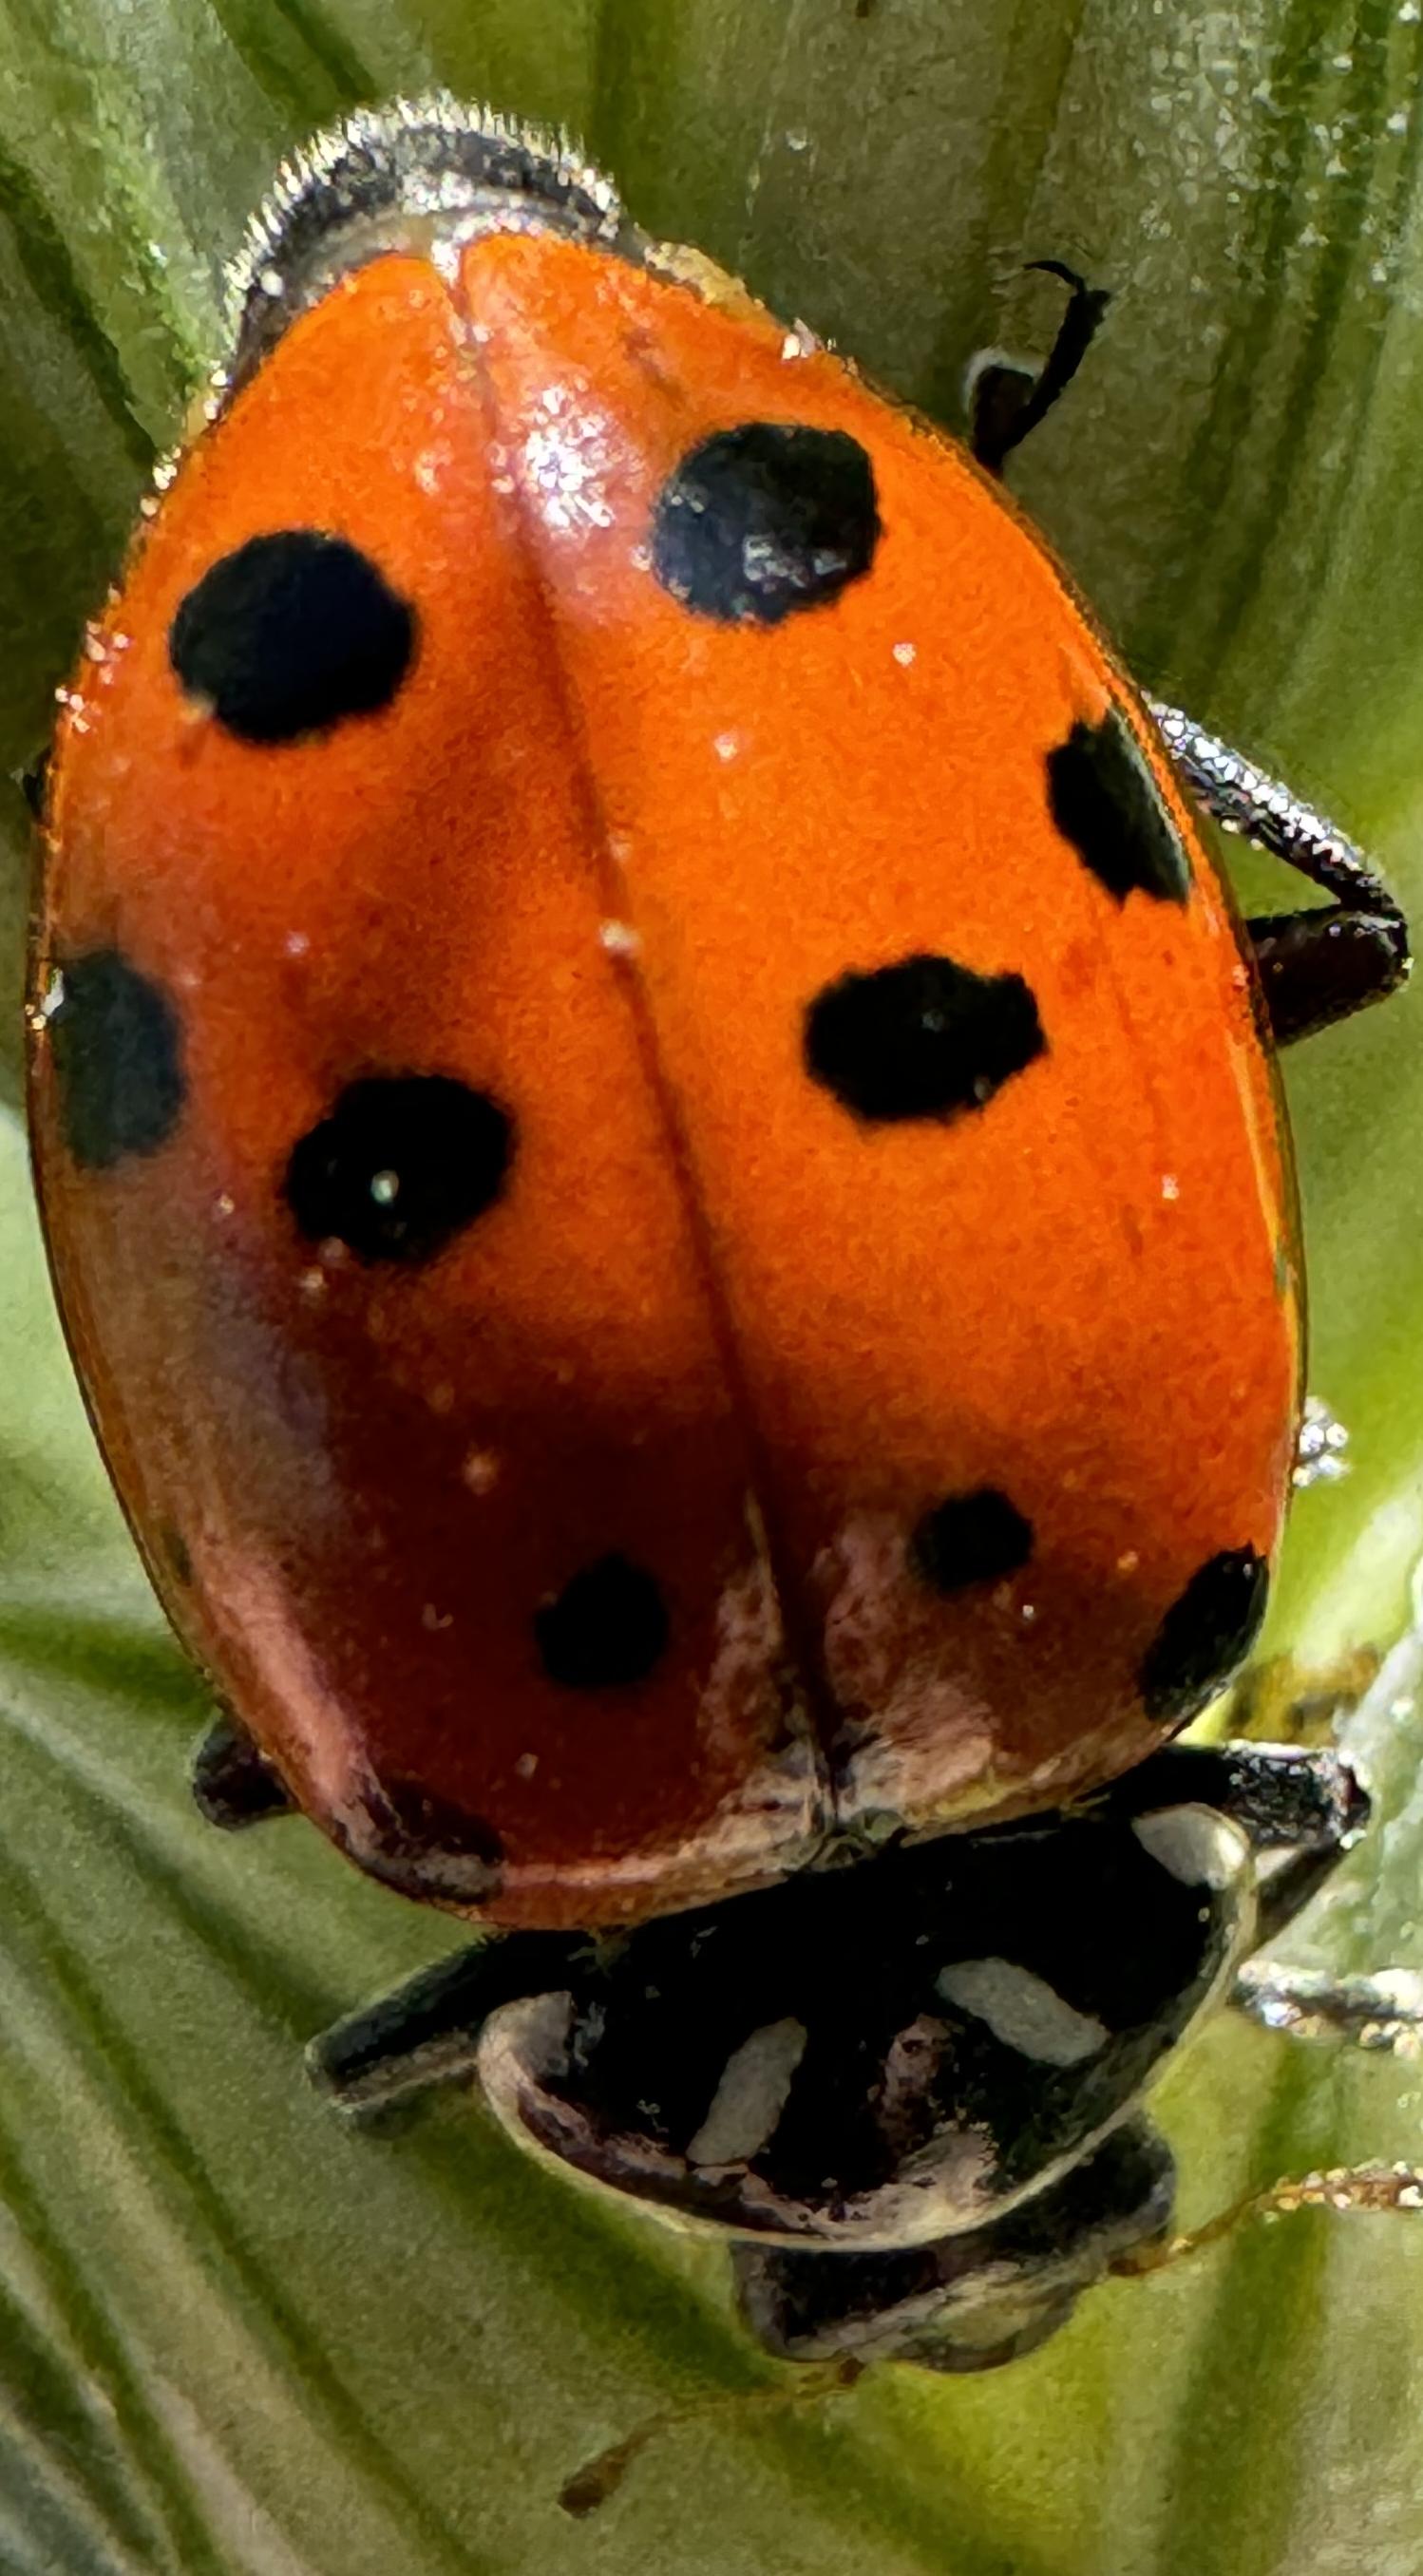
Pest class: predators